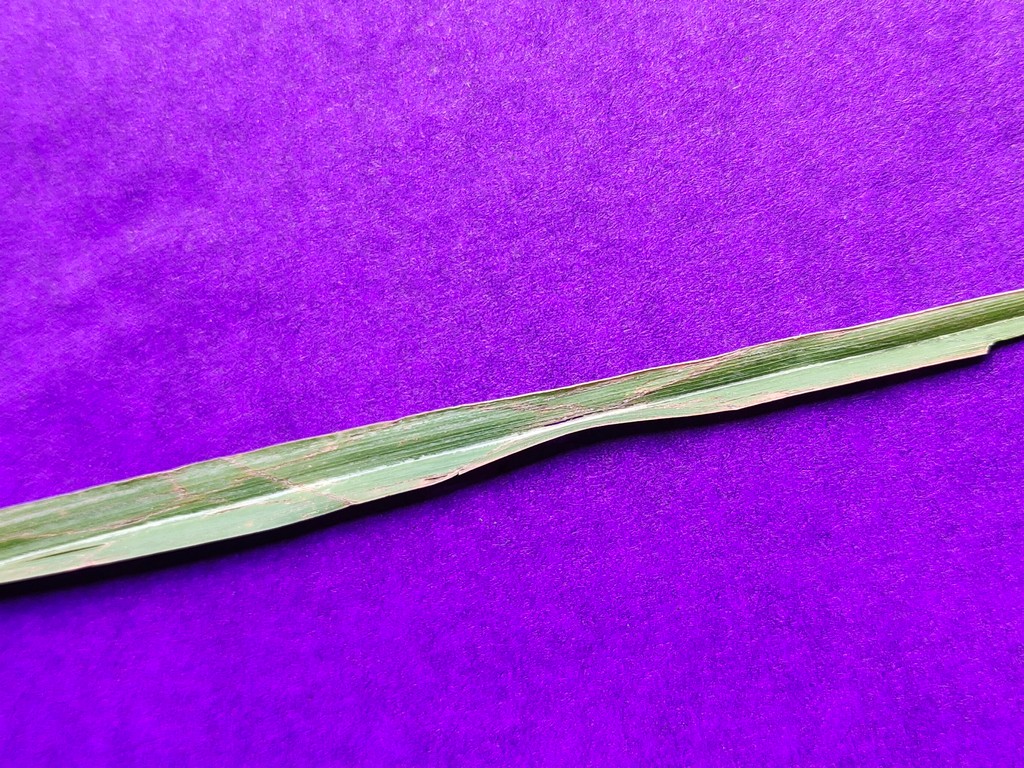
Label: Unhealthy